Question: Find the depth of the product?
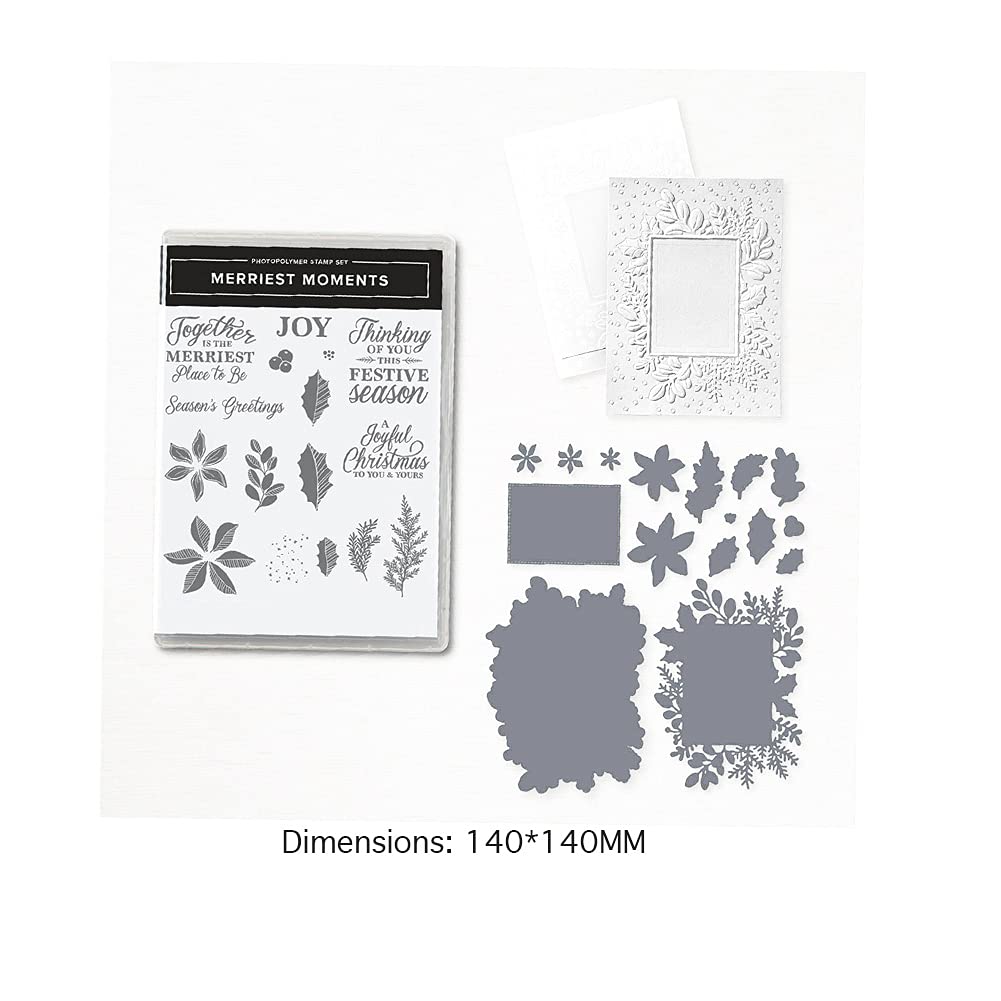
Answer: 140.0 millimetre